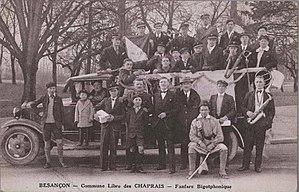
Vue de la Fanfare Bigotphonique de la Commune Libre des Chaprais à Besançon, photo prise entre 1904 et 1914. Une page Internet qui parle de la Commune Libre des Chaprais
Cette liste de sociétés bigophoniques a pour ambition de rassembler le plus grand nombre possible de noms de goguettes organisées en sociétés bigophoniques existants dans la documentation conservée sur elles.
Cette liste de 1 236 goguettes, comportant une goguette algérienne, une goguette allemande, 18 goguettes américaines, deux goguettes anglaises, une goguette néo-zélandaise, une goguette australienne, onze goguettes belges et 1 201 goguettes françaises, a pour ambition de rassembler le plus grand nombre possible de noms de goguettes existants dans la documentation conservée sur elles.